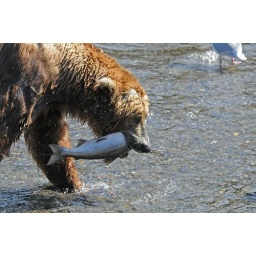
Brooks Camp observe bear behavior from viewing platforms.Bear viewingKatmai is one of the premier brown bear viewing areas in the world